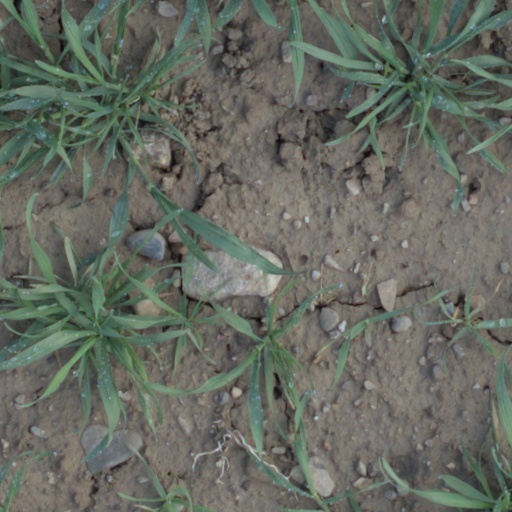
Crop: wheat